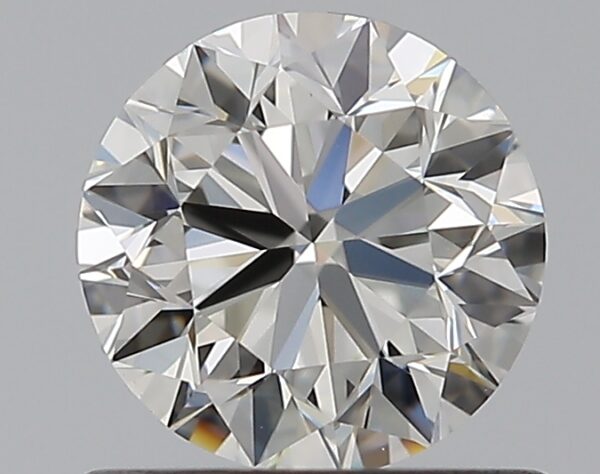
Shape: round
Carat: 0.7
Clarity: VVS2
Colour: I
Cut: VG
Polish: EX
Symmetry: VG
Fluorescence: N
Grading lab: GIA
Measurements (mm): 5.5 x 5.55 x 3.57